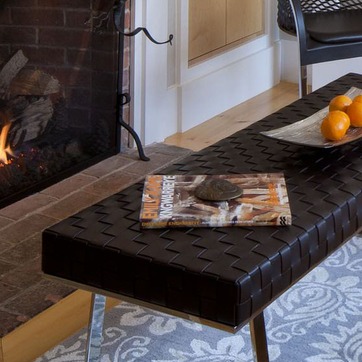
Material: paper